Governorship of Ron DeSantis

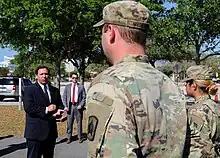
DeSantis meeting with soldiers at a COVID-19 testing site in Orange County

By March 11, 2020, the Centers for Disease Control (CDC) concluded that community spread of the pandemic had occurred within Florida. After considering the matter for a few weeks, on April 1 DeSantis issued an executive order to restrict activities within the state to those deemed essential services. By June, he had adopted a more targeted approach, declaring in mid-June: